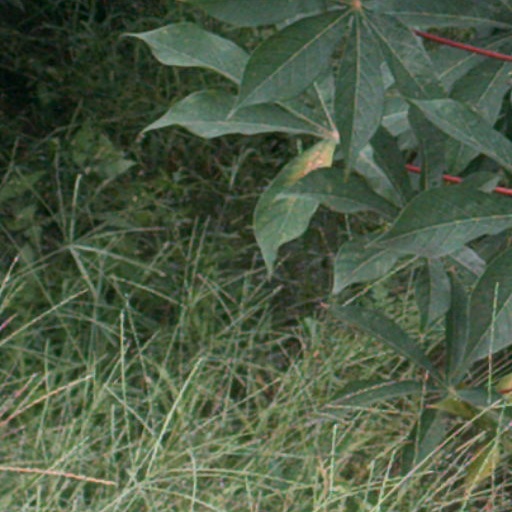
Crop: cassava